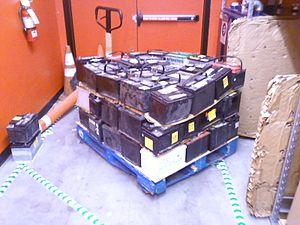
La collecte et le recyclage des batteries est l'activité visant à récupérer les métaux toxiques, rares, précieux ou économiquement valorisables présents dans les batteries, ou d'autres composants des batteries.